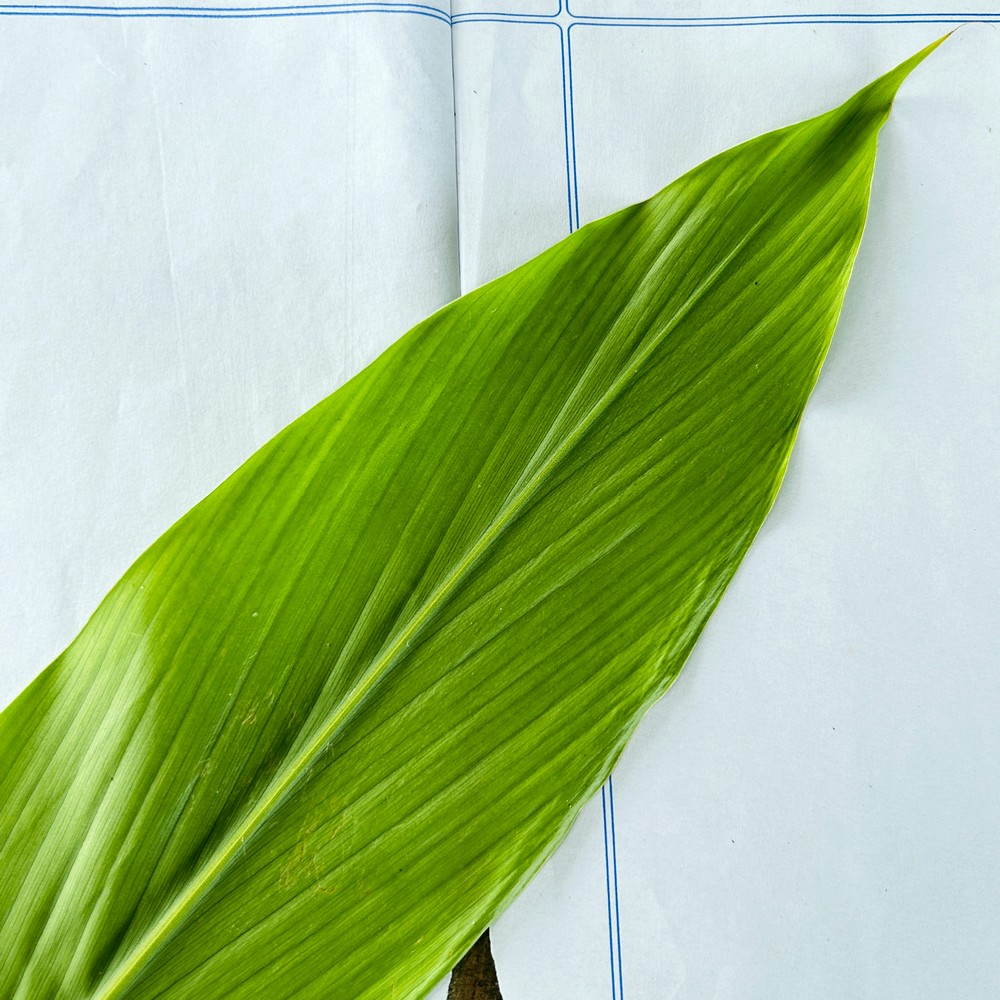
Label: Healthy Leaf